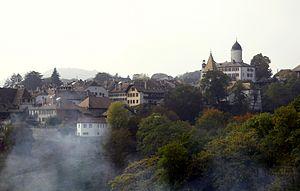
Photos pour wikilovesmonuments.ch